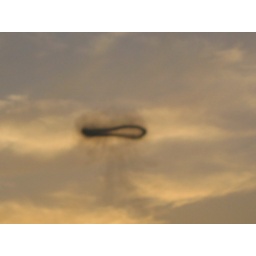
Some random black rings that were floating in the sky